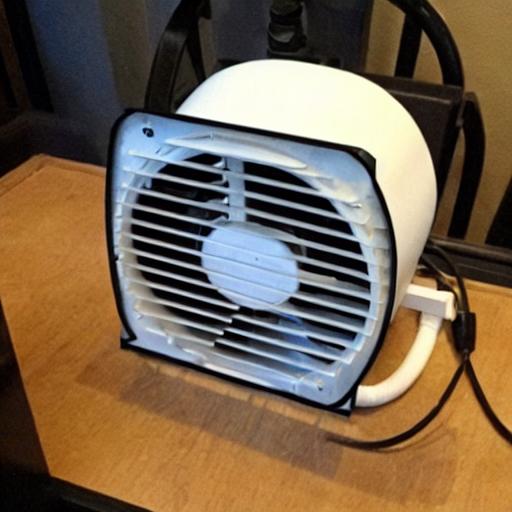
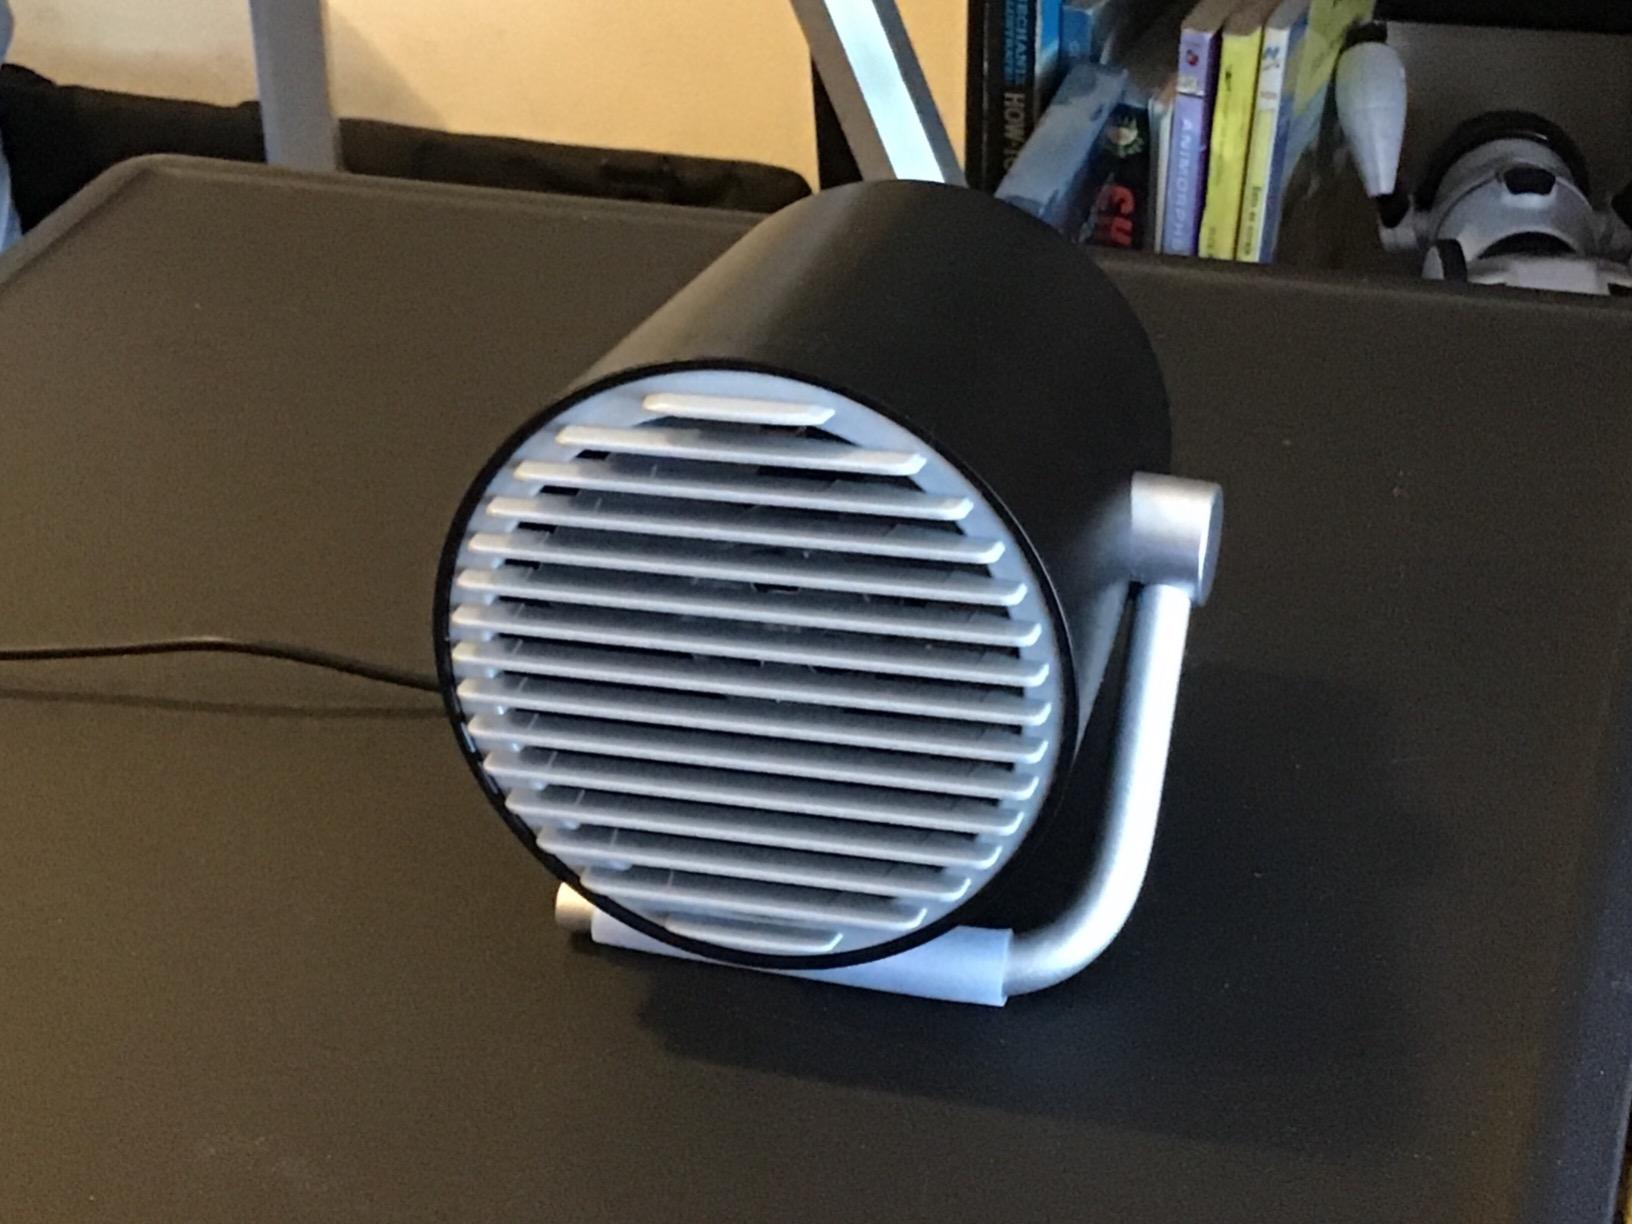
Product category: fan
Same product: no